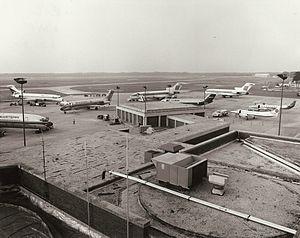
L'aéroport international de Richmond est un aéroport public et militaire qui dessert la ville de Richmond, capitale de l'État américain de Virginie. Cet aéroport est situé à 11 km au sud-est du centre-ville de Richmond.